Burton Barr Central Library

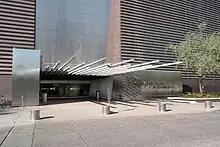
Library entrance

Children's Place is a 10,000 square-foot space located on the first floor. It contains a story room, auditorium, and outdoor children's garden. An addition and renovation by Will Bruder Architects, which will nearly double the area of the space, is currently in the works.